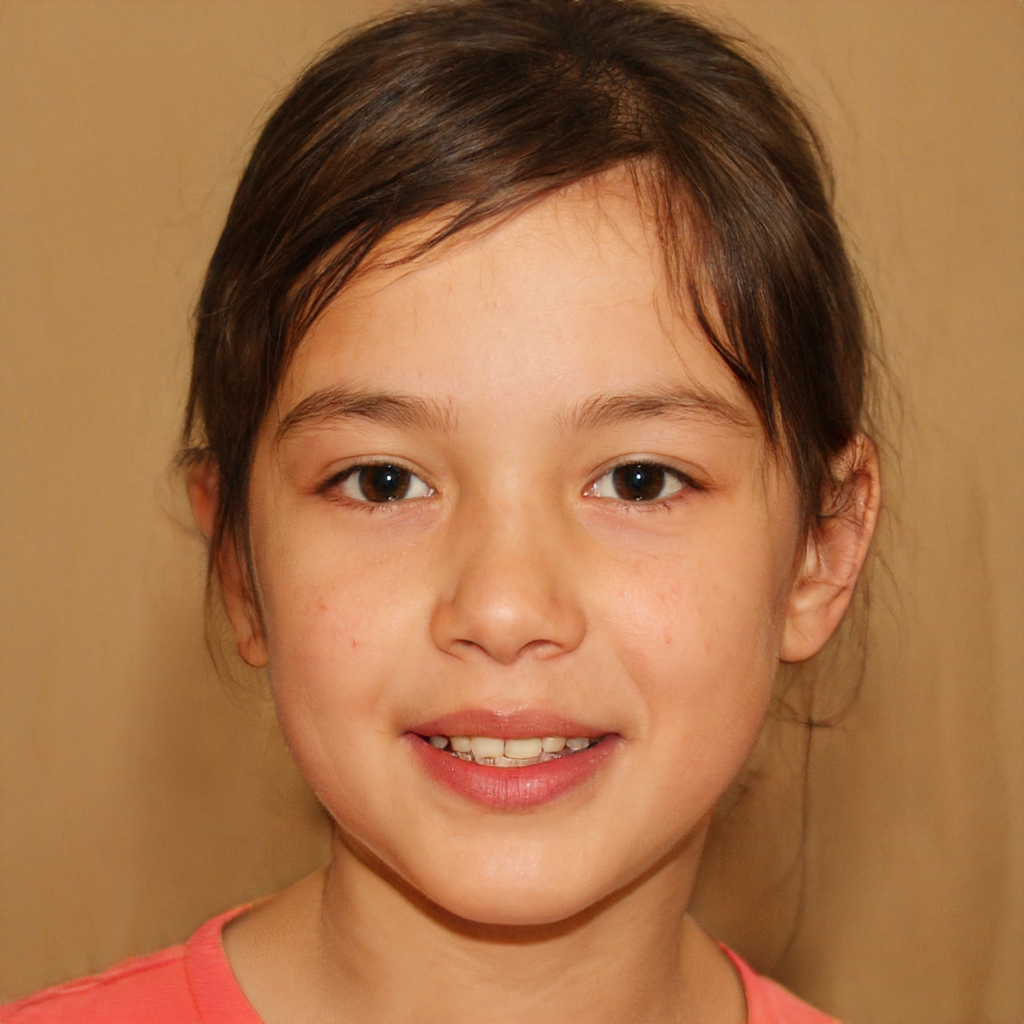
Portrait style: Real Portrait